Bare-headed laughingthrush

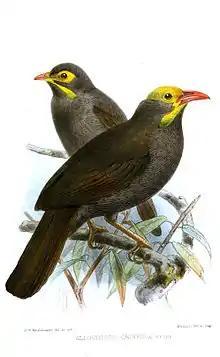
painting depicted adult bare-headed laughingthrush in foreground and juvenile in background

The bare-headed laughingthrush is long, with both sexes similar in appearance. It has a featherless brownish to greenish yellow head, with the (area along the lower jaw) having a bluish tinge. The rest of the body is dull blackish-brown with a grey tinge. The bill is orange-red, occasionally with a paler tip, while the iris is dark chestnut-brown. The legs are olive-brown with yellow feet. Juveniles have feathers on the forehead up to the , with bare skin behind the eye. It is similar to the black laughingthrush, but differs in its bare head, brownish coloration, and slightly shorter bill, wing and tail.